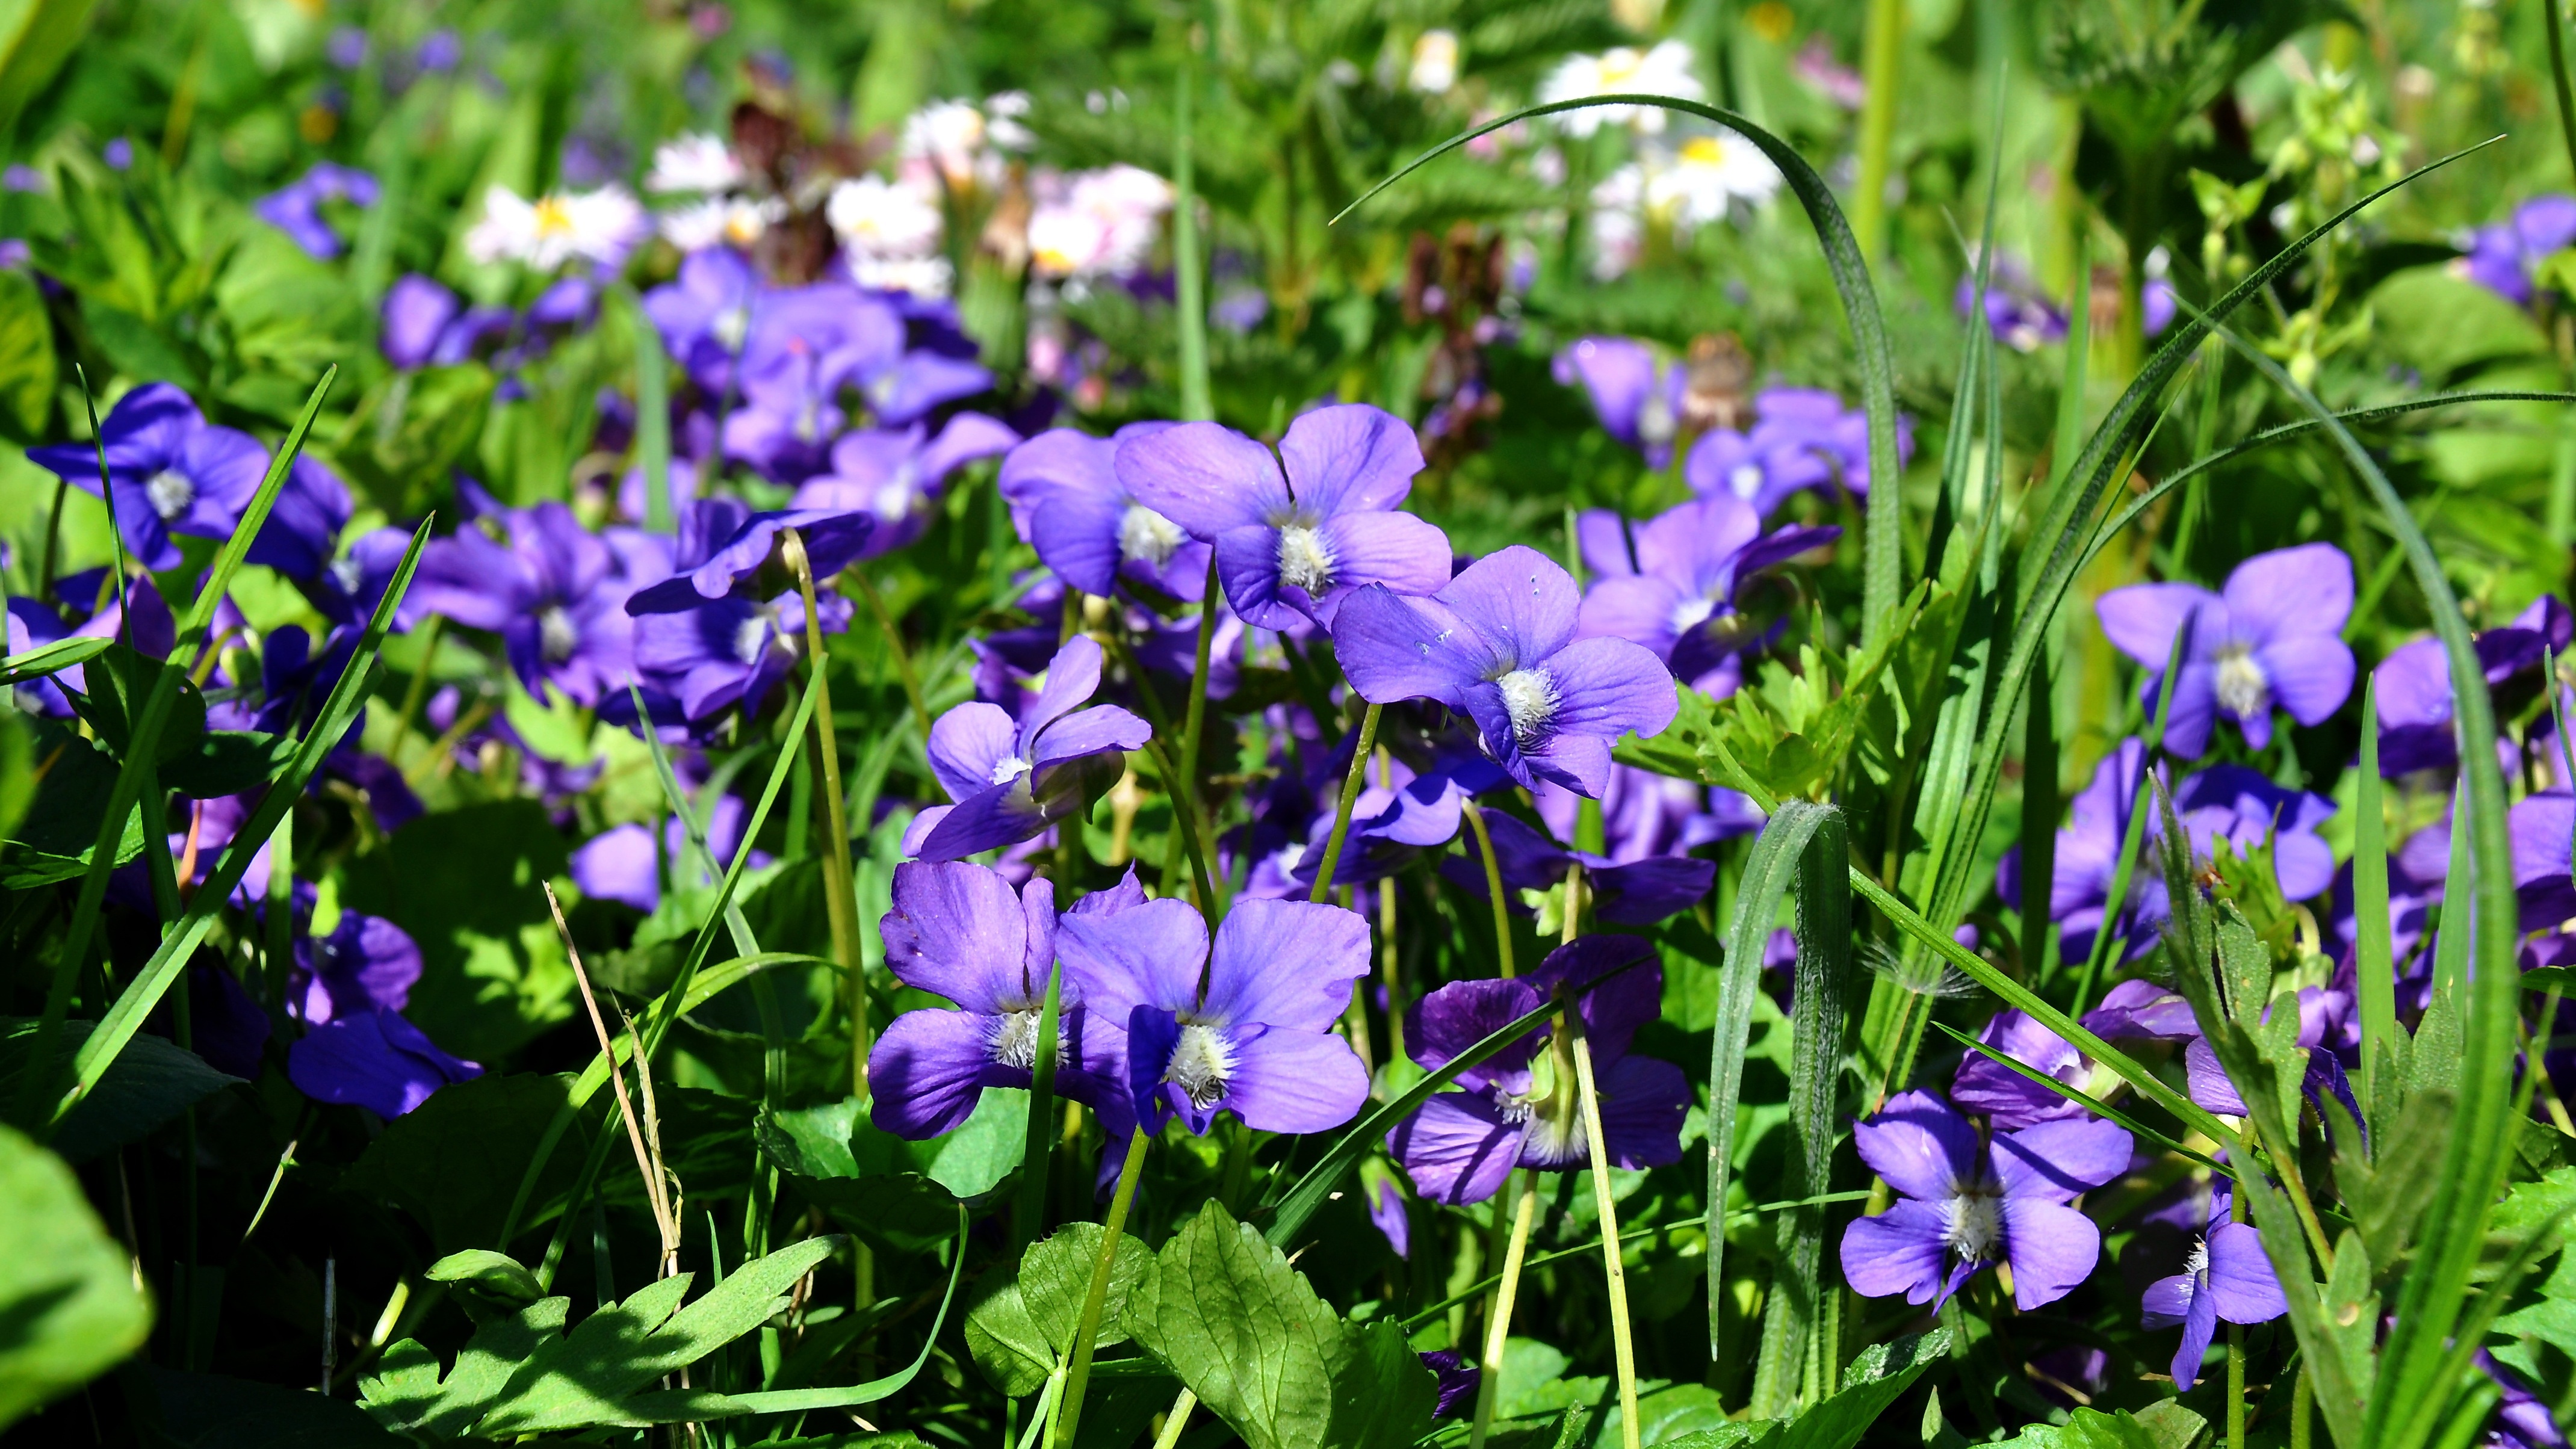
nature, plant, field, meadow, flower, spring, botany, garden, flora, wildflower, purple flowers, iris, violet, viola, pansy, flowering plant, bellflower family, annual plant, land plant, violet family